Adrian Paul

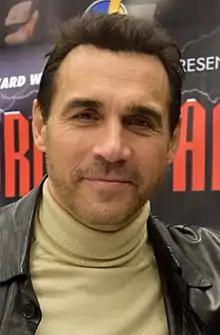
Paul in 2015

Adrian Paul Hewett (born 29 May 1959) is an English actor, martial artist and director best known for the title role of Duncan MacLeod on the television series "". In 1997, he founded the Peace Fund charitable organisation.